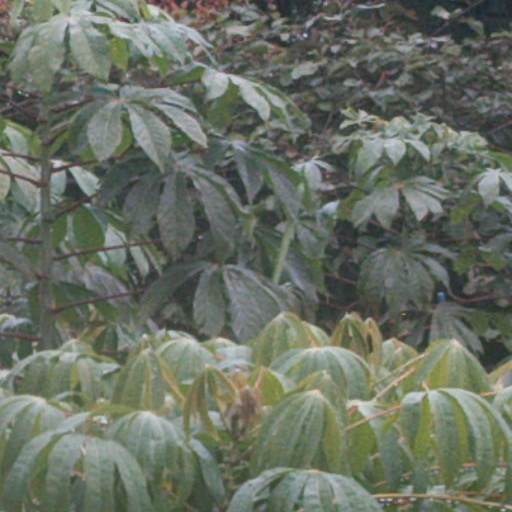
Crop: cassava